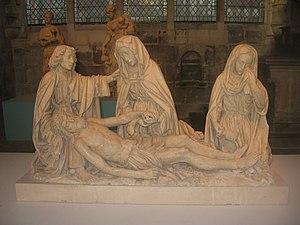
Exposition ""Le Beau XVIe siècle"". Déploration Maître de Chaource. Vers 1515-1530. Groupe, calcaire, traces de polychromie. Troyes (Aube) Classé Monument historique en 1840"
Le Maître de Chaource — également connu comme le Maître de Sainte Marthe ou Maître aux Figures Tristes — est un sculpteur champenois anonyme du XVIᵉ siècle. Une hypothèse longuement répandue, mais aujourd'hui très contestée, est qu'il s'agirait d'un certain Jacques Bachot, mentionné à Troyes entre 1497 et 1527 et à Joinville entre 1500 et 1505.
L'église Saint-Jean-du-Marché est une église catholique située à Troyes, en France.